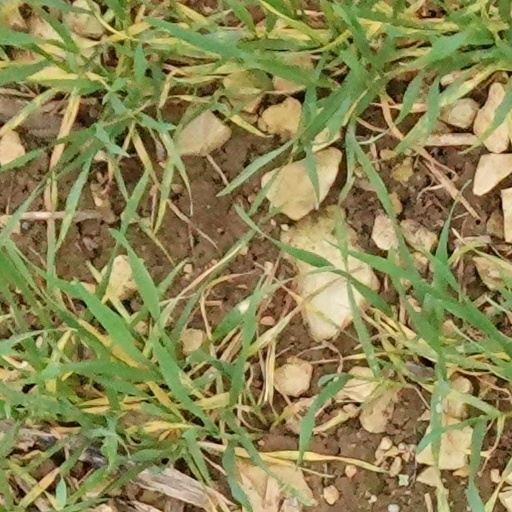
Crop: wheat